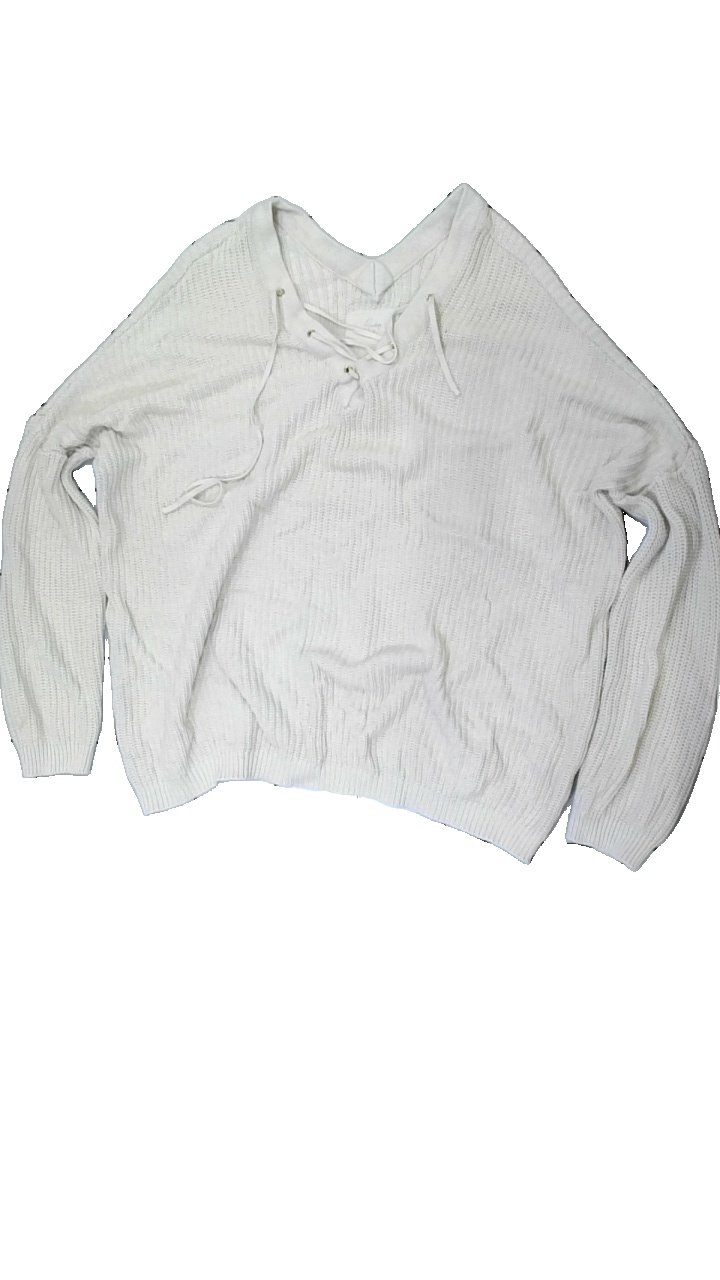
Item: Sweater (Ladies)
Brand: Havana
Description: beige stickad tröja med snörning fram, liten fläck på arm
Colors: Beige
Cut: Regular
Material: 100% cotton
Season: All
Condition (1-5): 4
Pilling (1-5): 5
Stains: Minor
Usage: Reuse
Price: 50-100